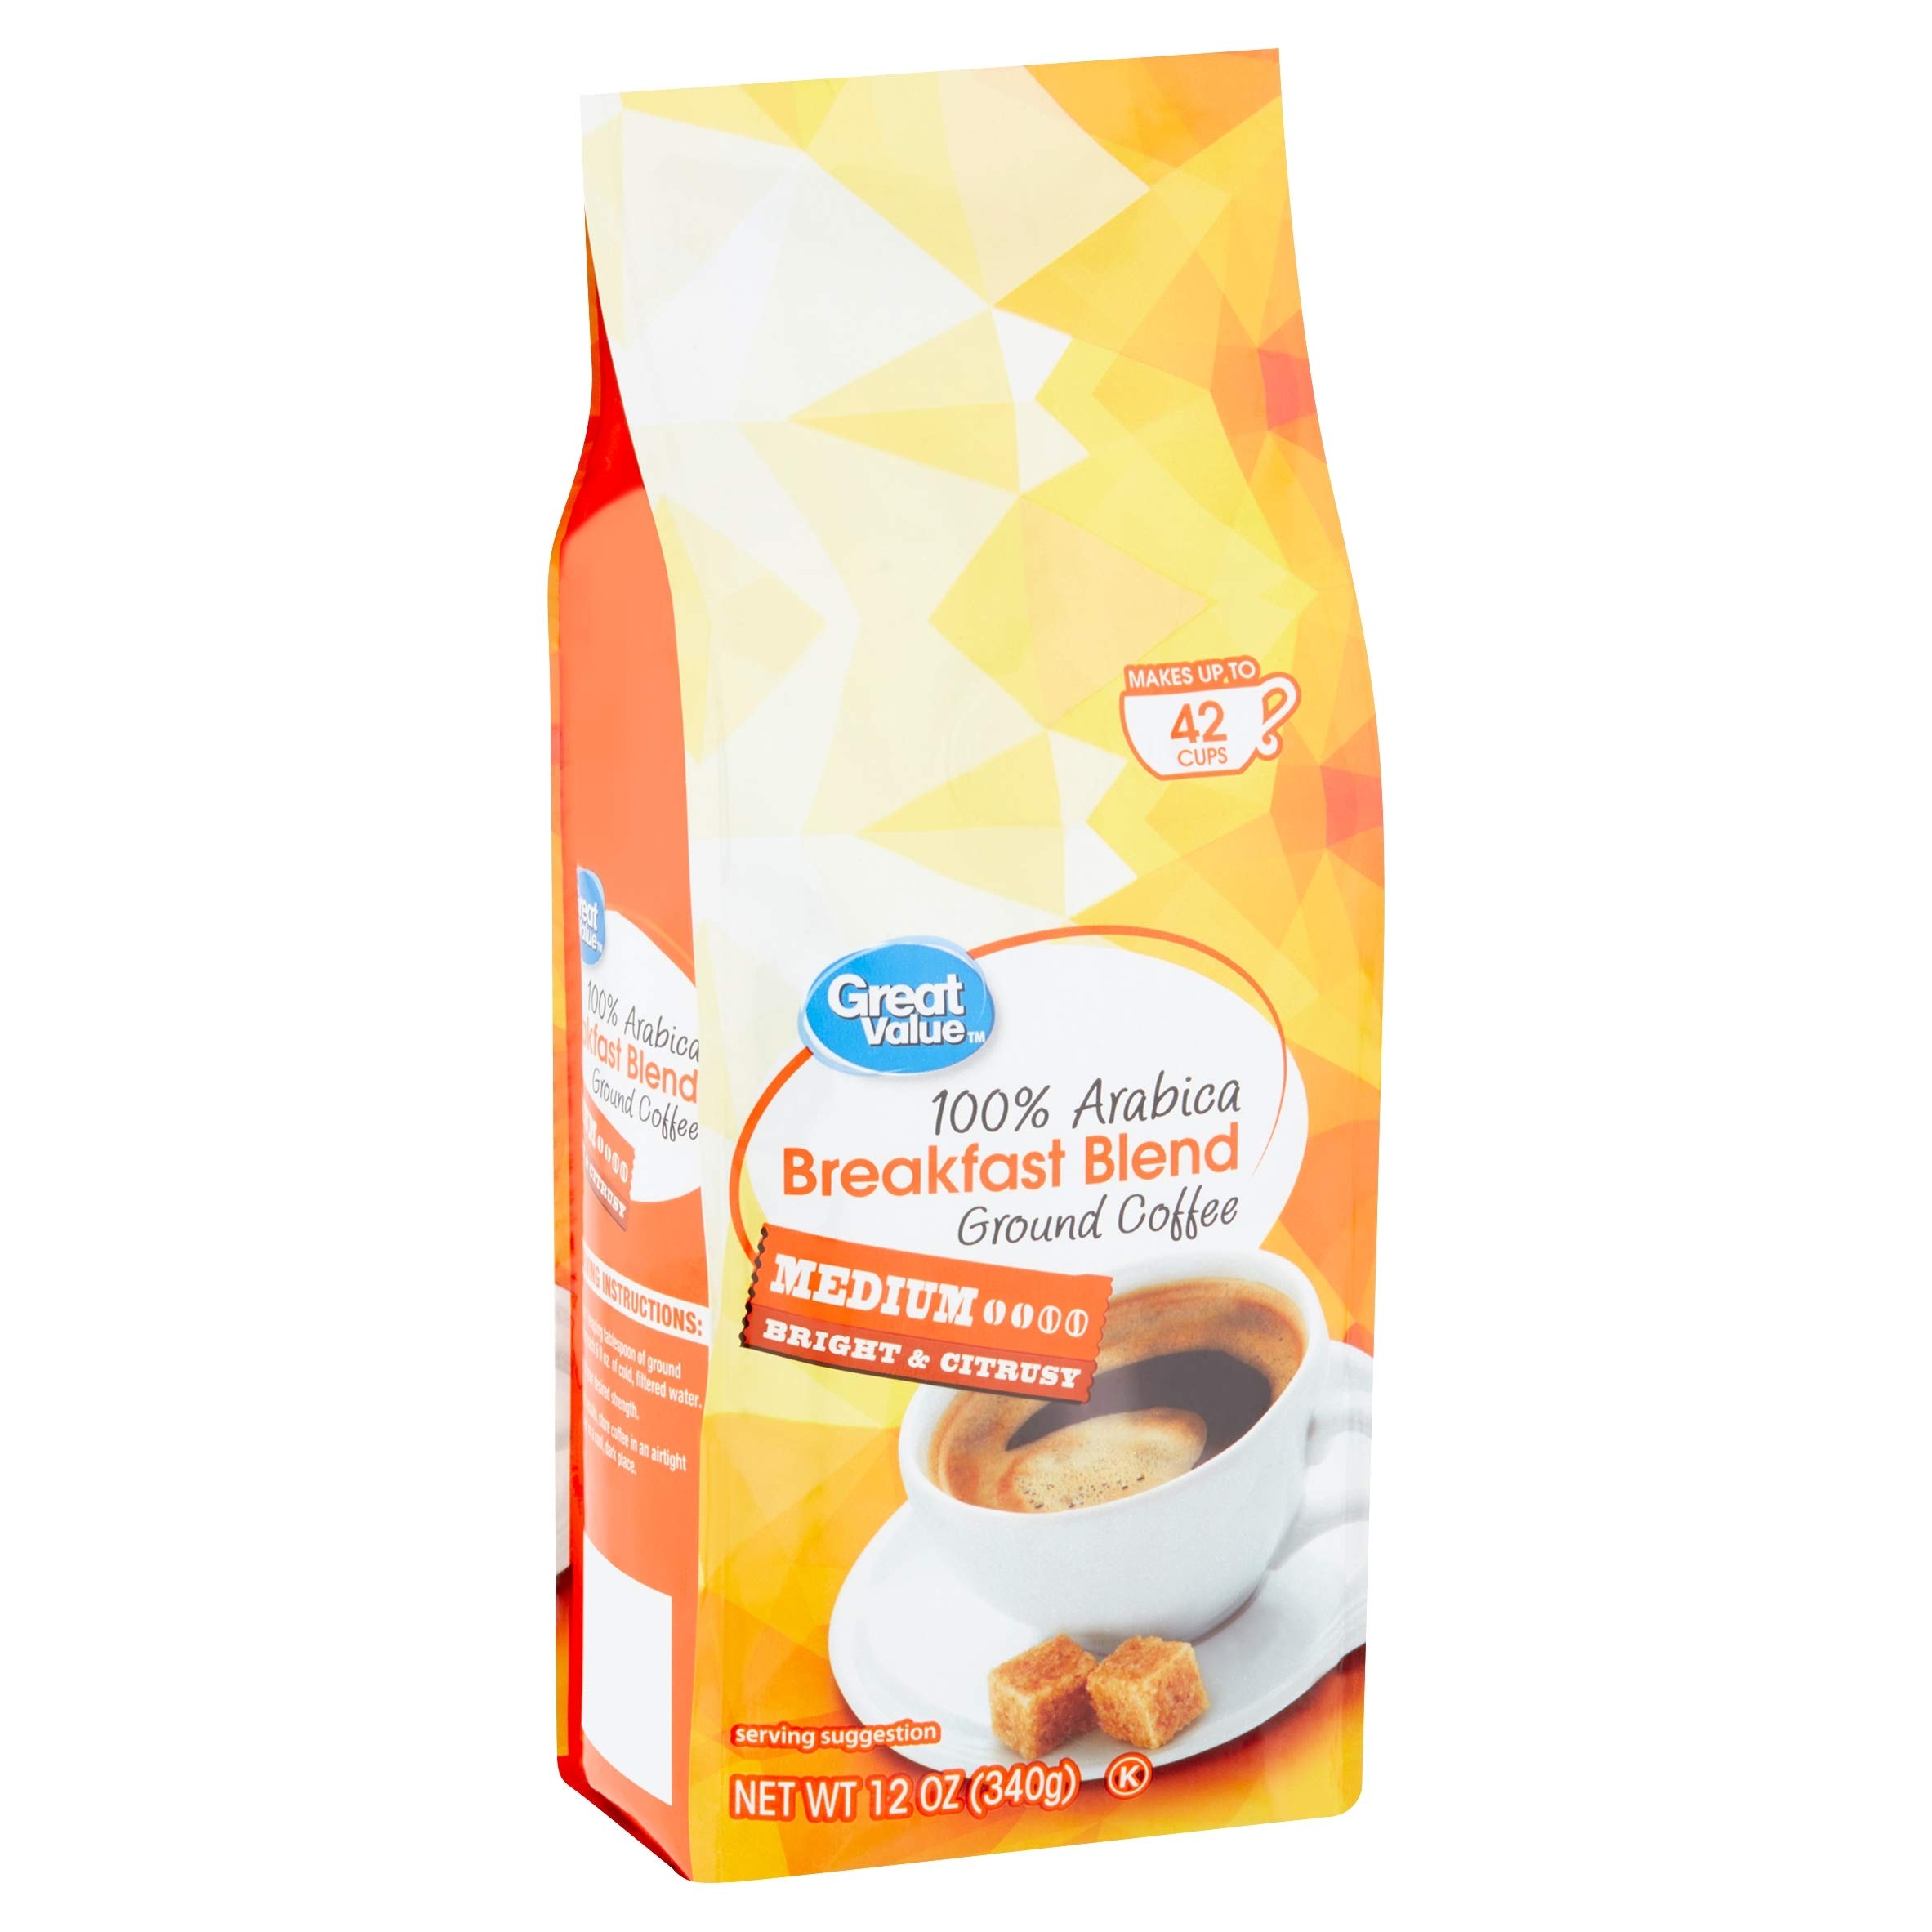
Item Name: Great Value 100% Arabica Breakfast Blend Medium Ground Coffee - 12 oz.
Bullet Point 1: Beautifully blended, well-rounded and perfectly balanced, our Great Value Breakfast Blend is expertly roasted to ensure the complex yet smooth character of our exclusive 100% Arabica beans shines through. With its bright flavorsome notes and subtle undertones of sweetness, you can be assured a great start to your morning or a tasty treat any time of the day.
Bullet Point 2: 100% Arabica Breakfast Blend Ground Coffee
Bullet Point 3: Medium roast with bright citrus flavor
Bullet Point 4: 12 oz. bag makes up to 42 cups
Bullet Point 5: Ready to brew in your favorite coffee maker
Product Description: Beautifully blended, well-rounded and perfectly balanced, our Great Value Breakfast Blend is expertly roasted to ensure the complex yet the smooth character of our exclusive 100% Arabica beans shines through. With its bright flavorsome notes and subtle undertones of sweetness, you can be assured a great start to your morning or a tasty treat any time of the day. Start your day off right with a fresh, steaming cup of Great Value 100% Arabica Breakfast Blend Medium Ground Coffee. This 12oz package of smoothly ground coffee beans makes up to 42 delicious cups of Breakfast Blend flavored coffee that will impress even the pickiest of coffee drinkers. The medium roast Breakfast Blend features a bright citrus flavor that will perk you right up in the morning. Amazing on its own, this coffee also tastes great with syrups, creamers or sweeteners. Excellent for breakfast with the family or brunch with friends, this perfectly packaged bag will earn a permanent place in your pantry or break room. With Great Value 100% Arabica Breakfast Blend Medium Ground Coffee, you'll have more time and energy to spend on the things in life that matter most.
Value: 1.0
Unit: Count

Price: 5.97